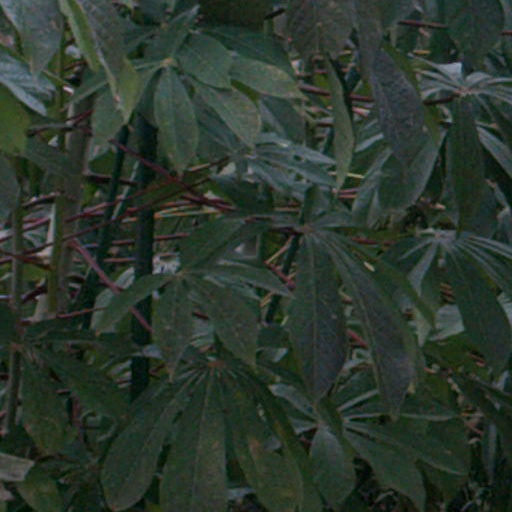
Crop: cassava